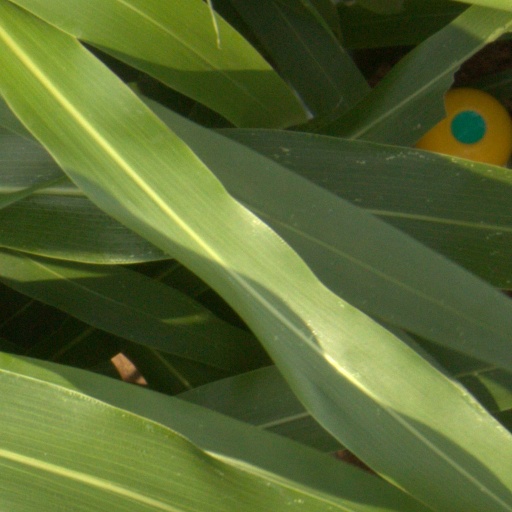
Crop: sorghum